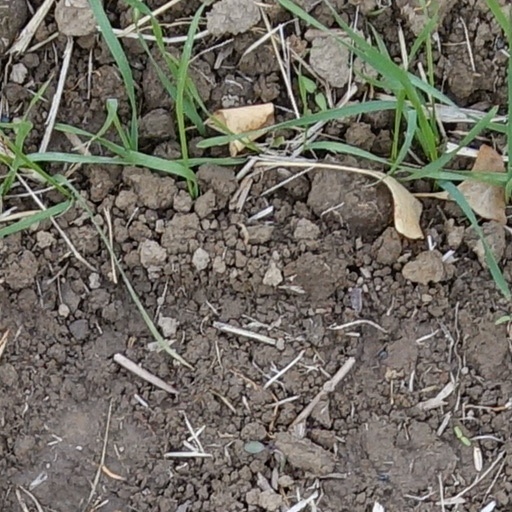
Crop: wheat